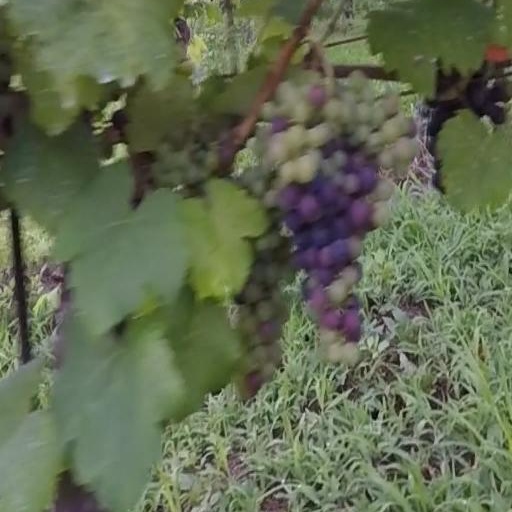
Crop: grape